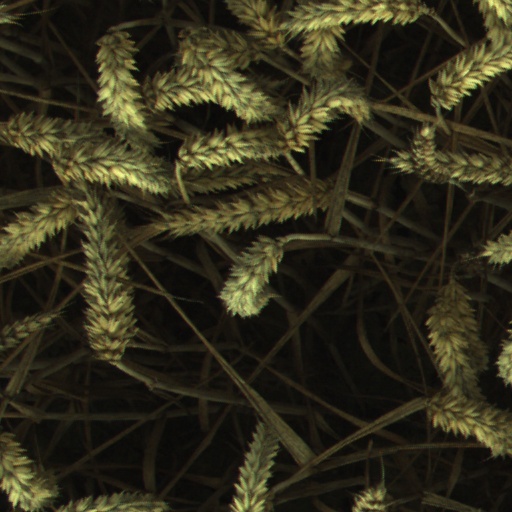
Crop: wheat